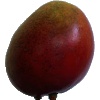
Label: red_mango